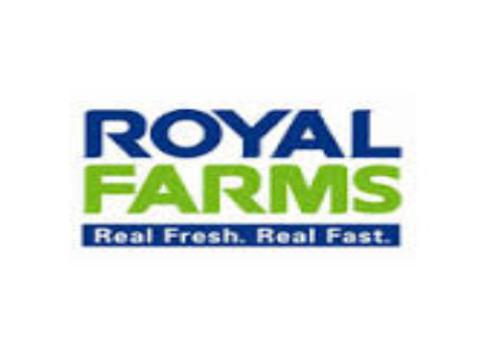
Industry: Food